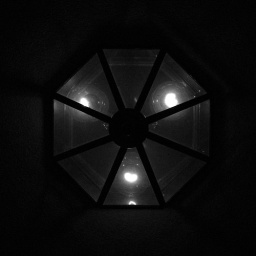
A lamp in my house in black and white, taken with a high iso to increase the grain.